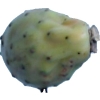
Label: cactus_fruit_green